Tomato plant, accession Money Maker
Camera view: horizontal (90 deg, fisheye); turntable rotation: 150 degrees
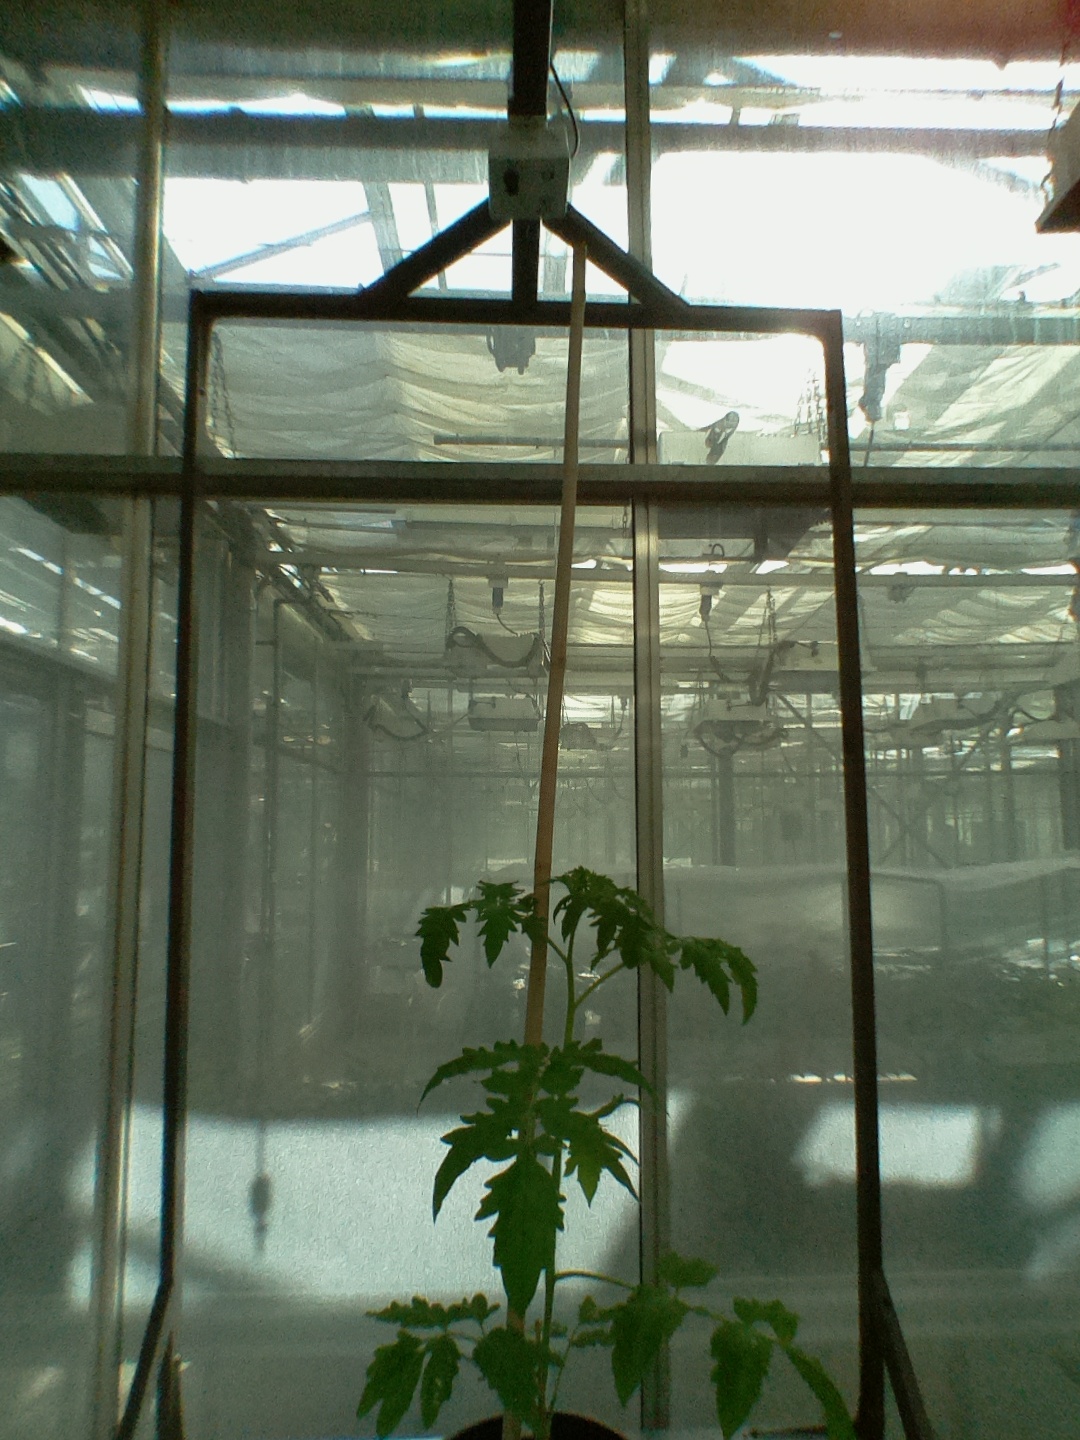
BBCH growth stage 14: 8 of true leaves visible